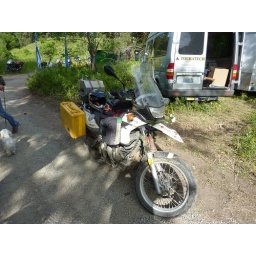
Rally base camp - Heidi's bike.  Heidi has ridden this bike 1300 miles in a 24 hour period.